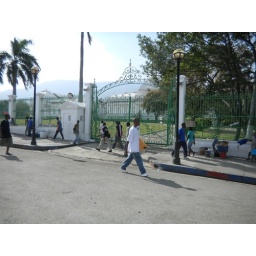
Individuals walk by a gate entrance to a huge white building in Port-au-Prince, Haiti.